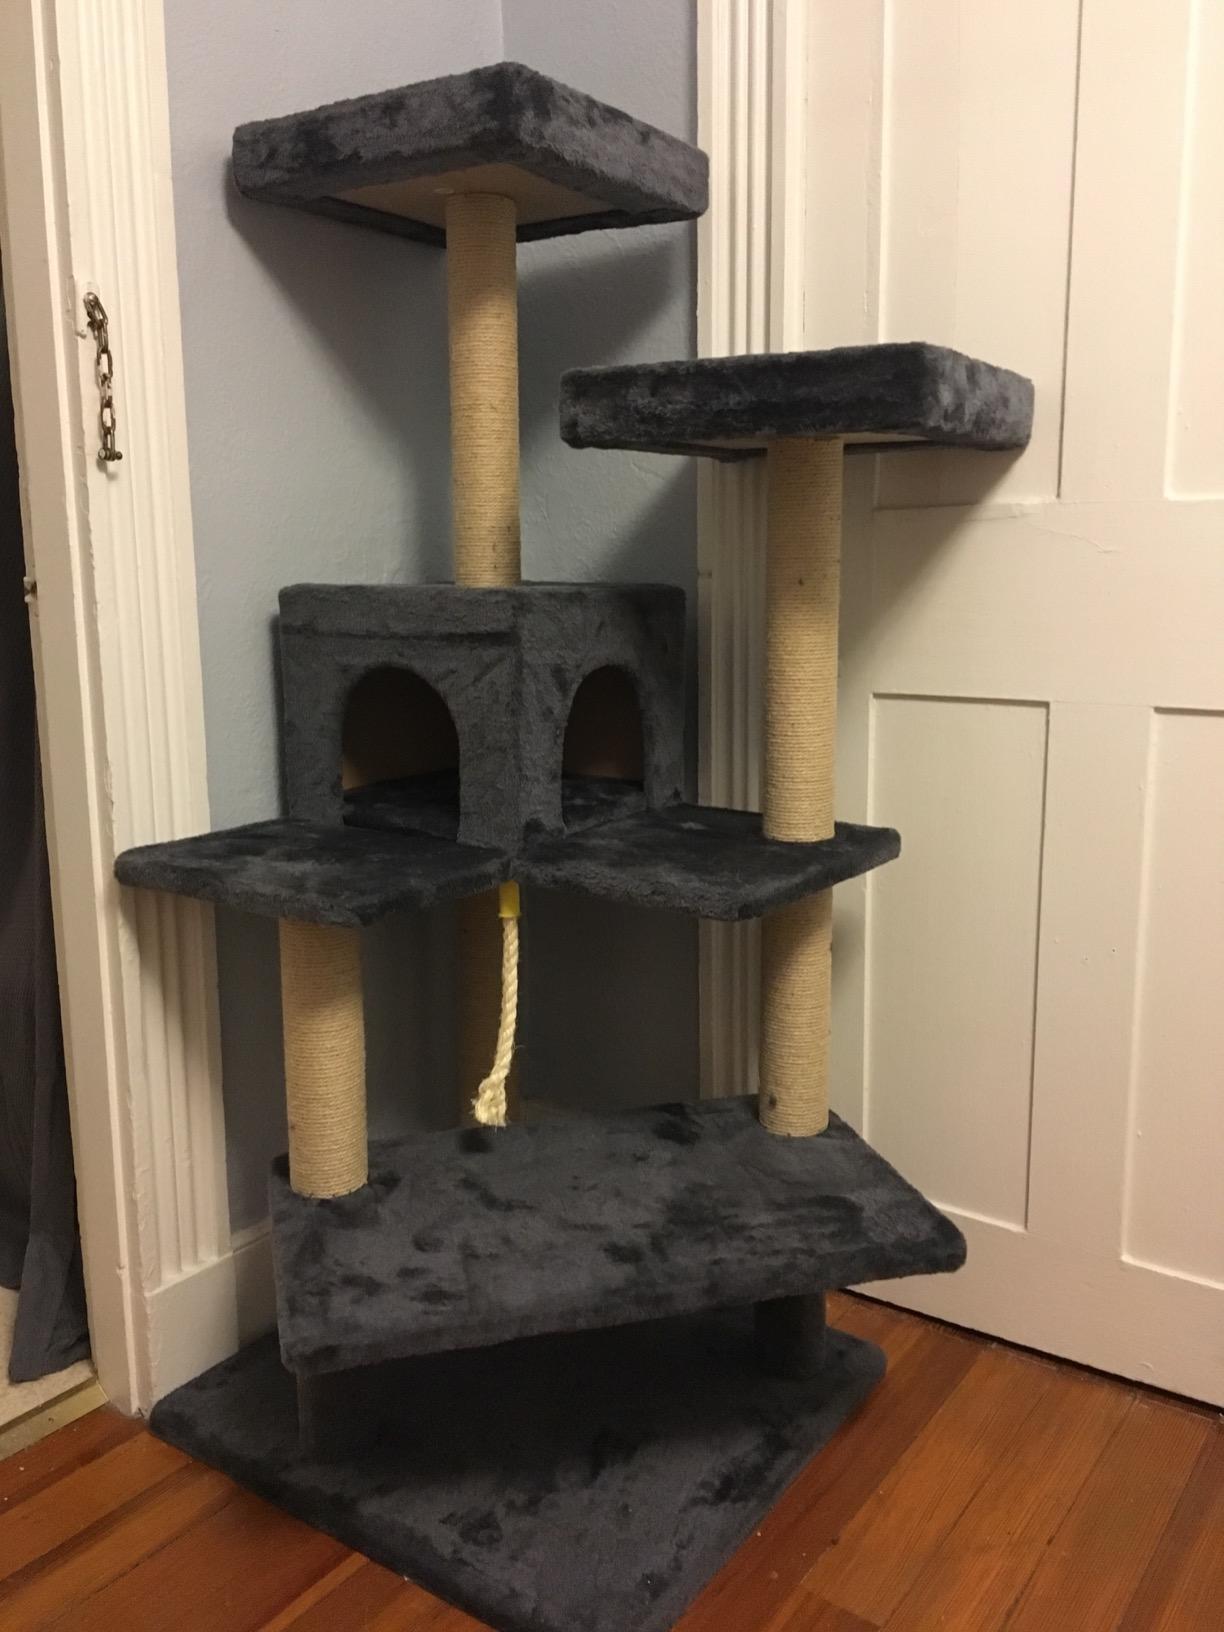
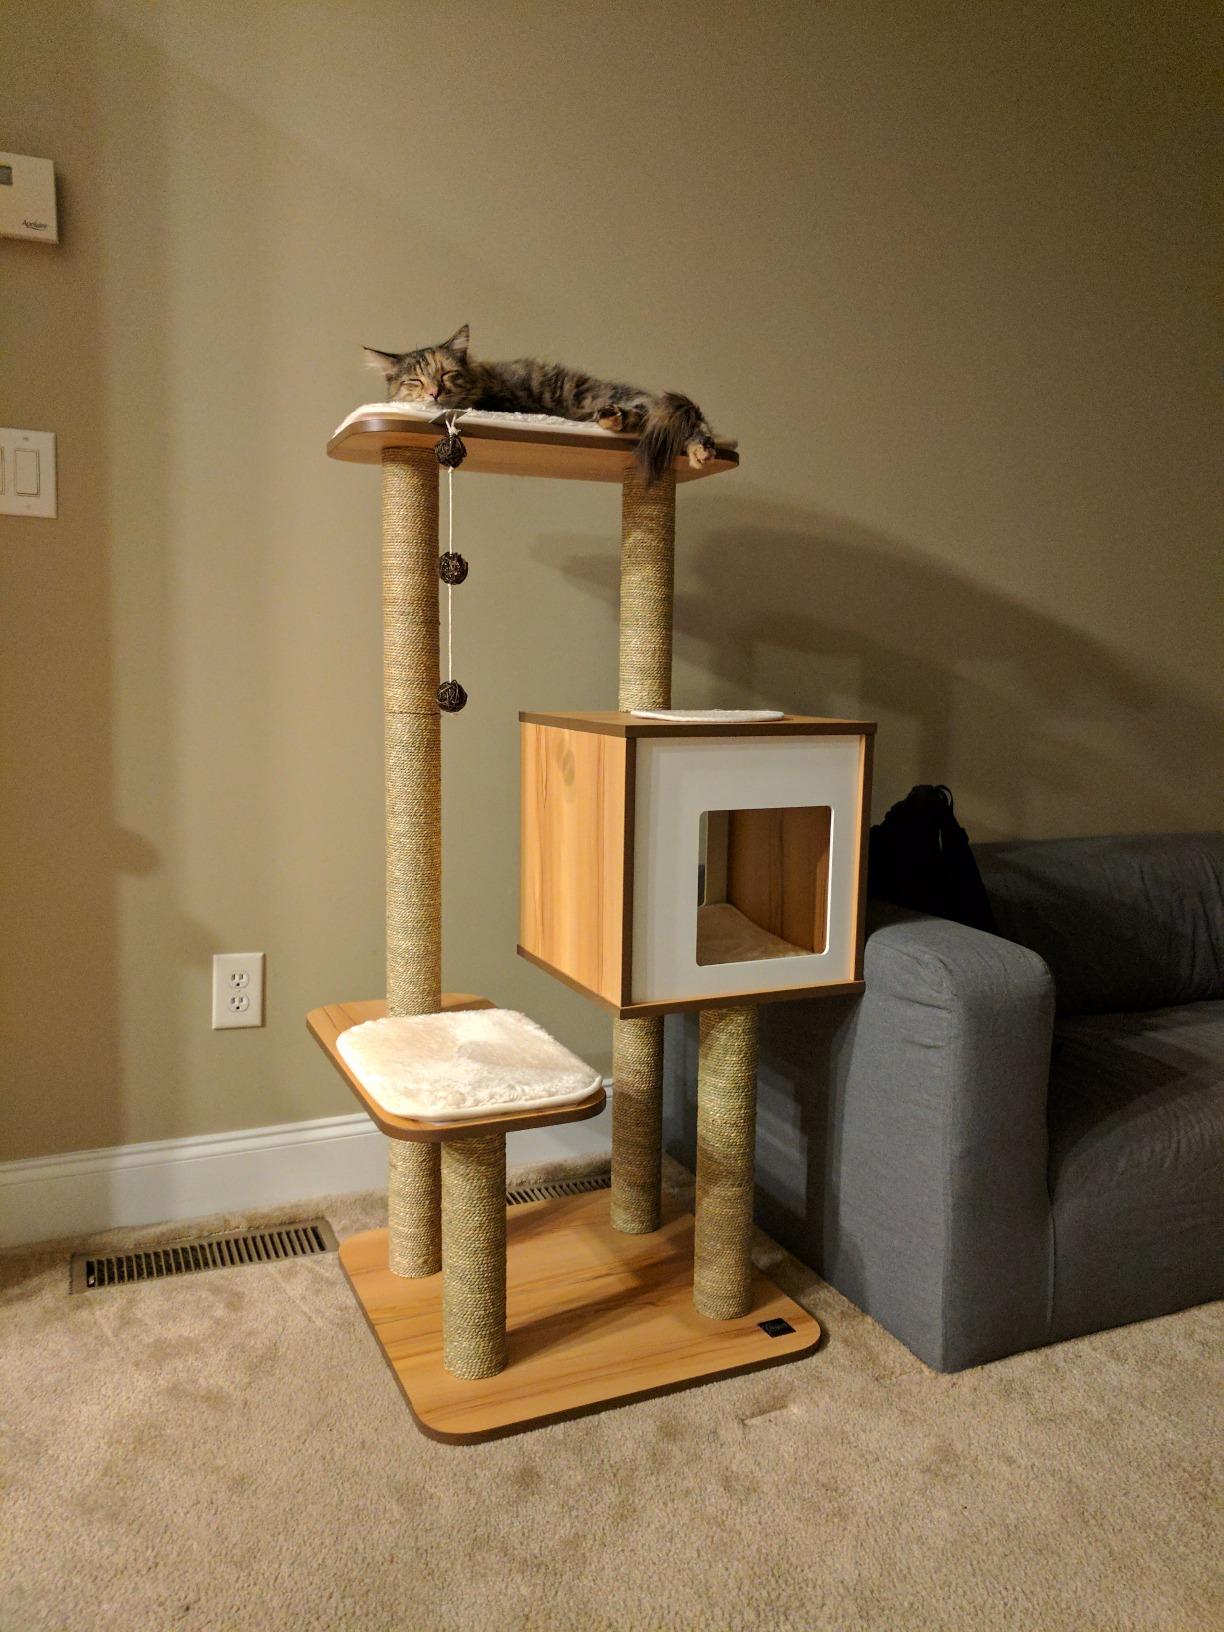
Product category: items_cat tree
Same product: no